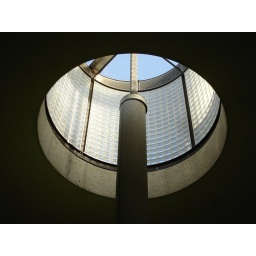
The roof light above the ticket office and barriers at London's Southwark tube, designed by Richard MacCormac